Tram

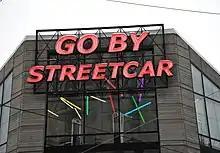
A sign in Portland that reads "go by streetcar". Trams are often called streetcars in North America.

Electric trams use various devices to collect power from overhead lines. The most common device is the pantograph, while some older systems use trolley poles or bow collectors. Ground-level power supply has become a more recent innovation. Another technology uses supercapacitors; when an insulator at a track switch cuts off power from the tram for a short distance along the line, the tram can use energy stored in a large capacitor to drive the tram past the gap in the power feed.